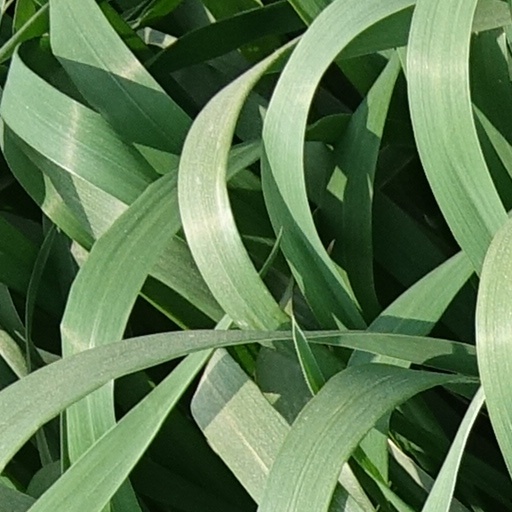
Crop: wheat